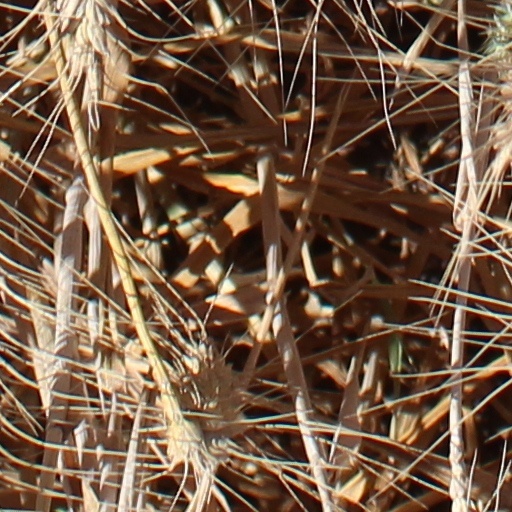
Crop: wheat